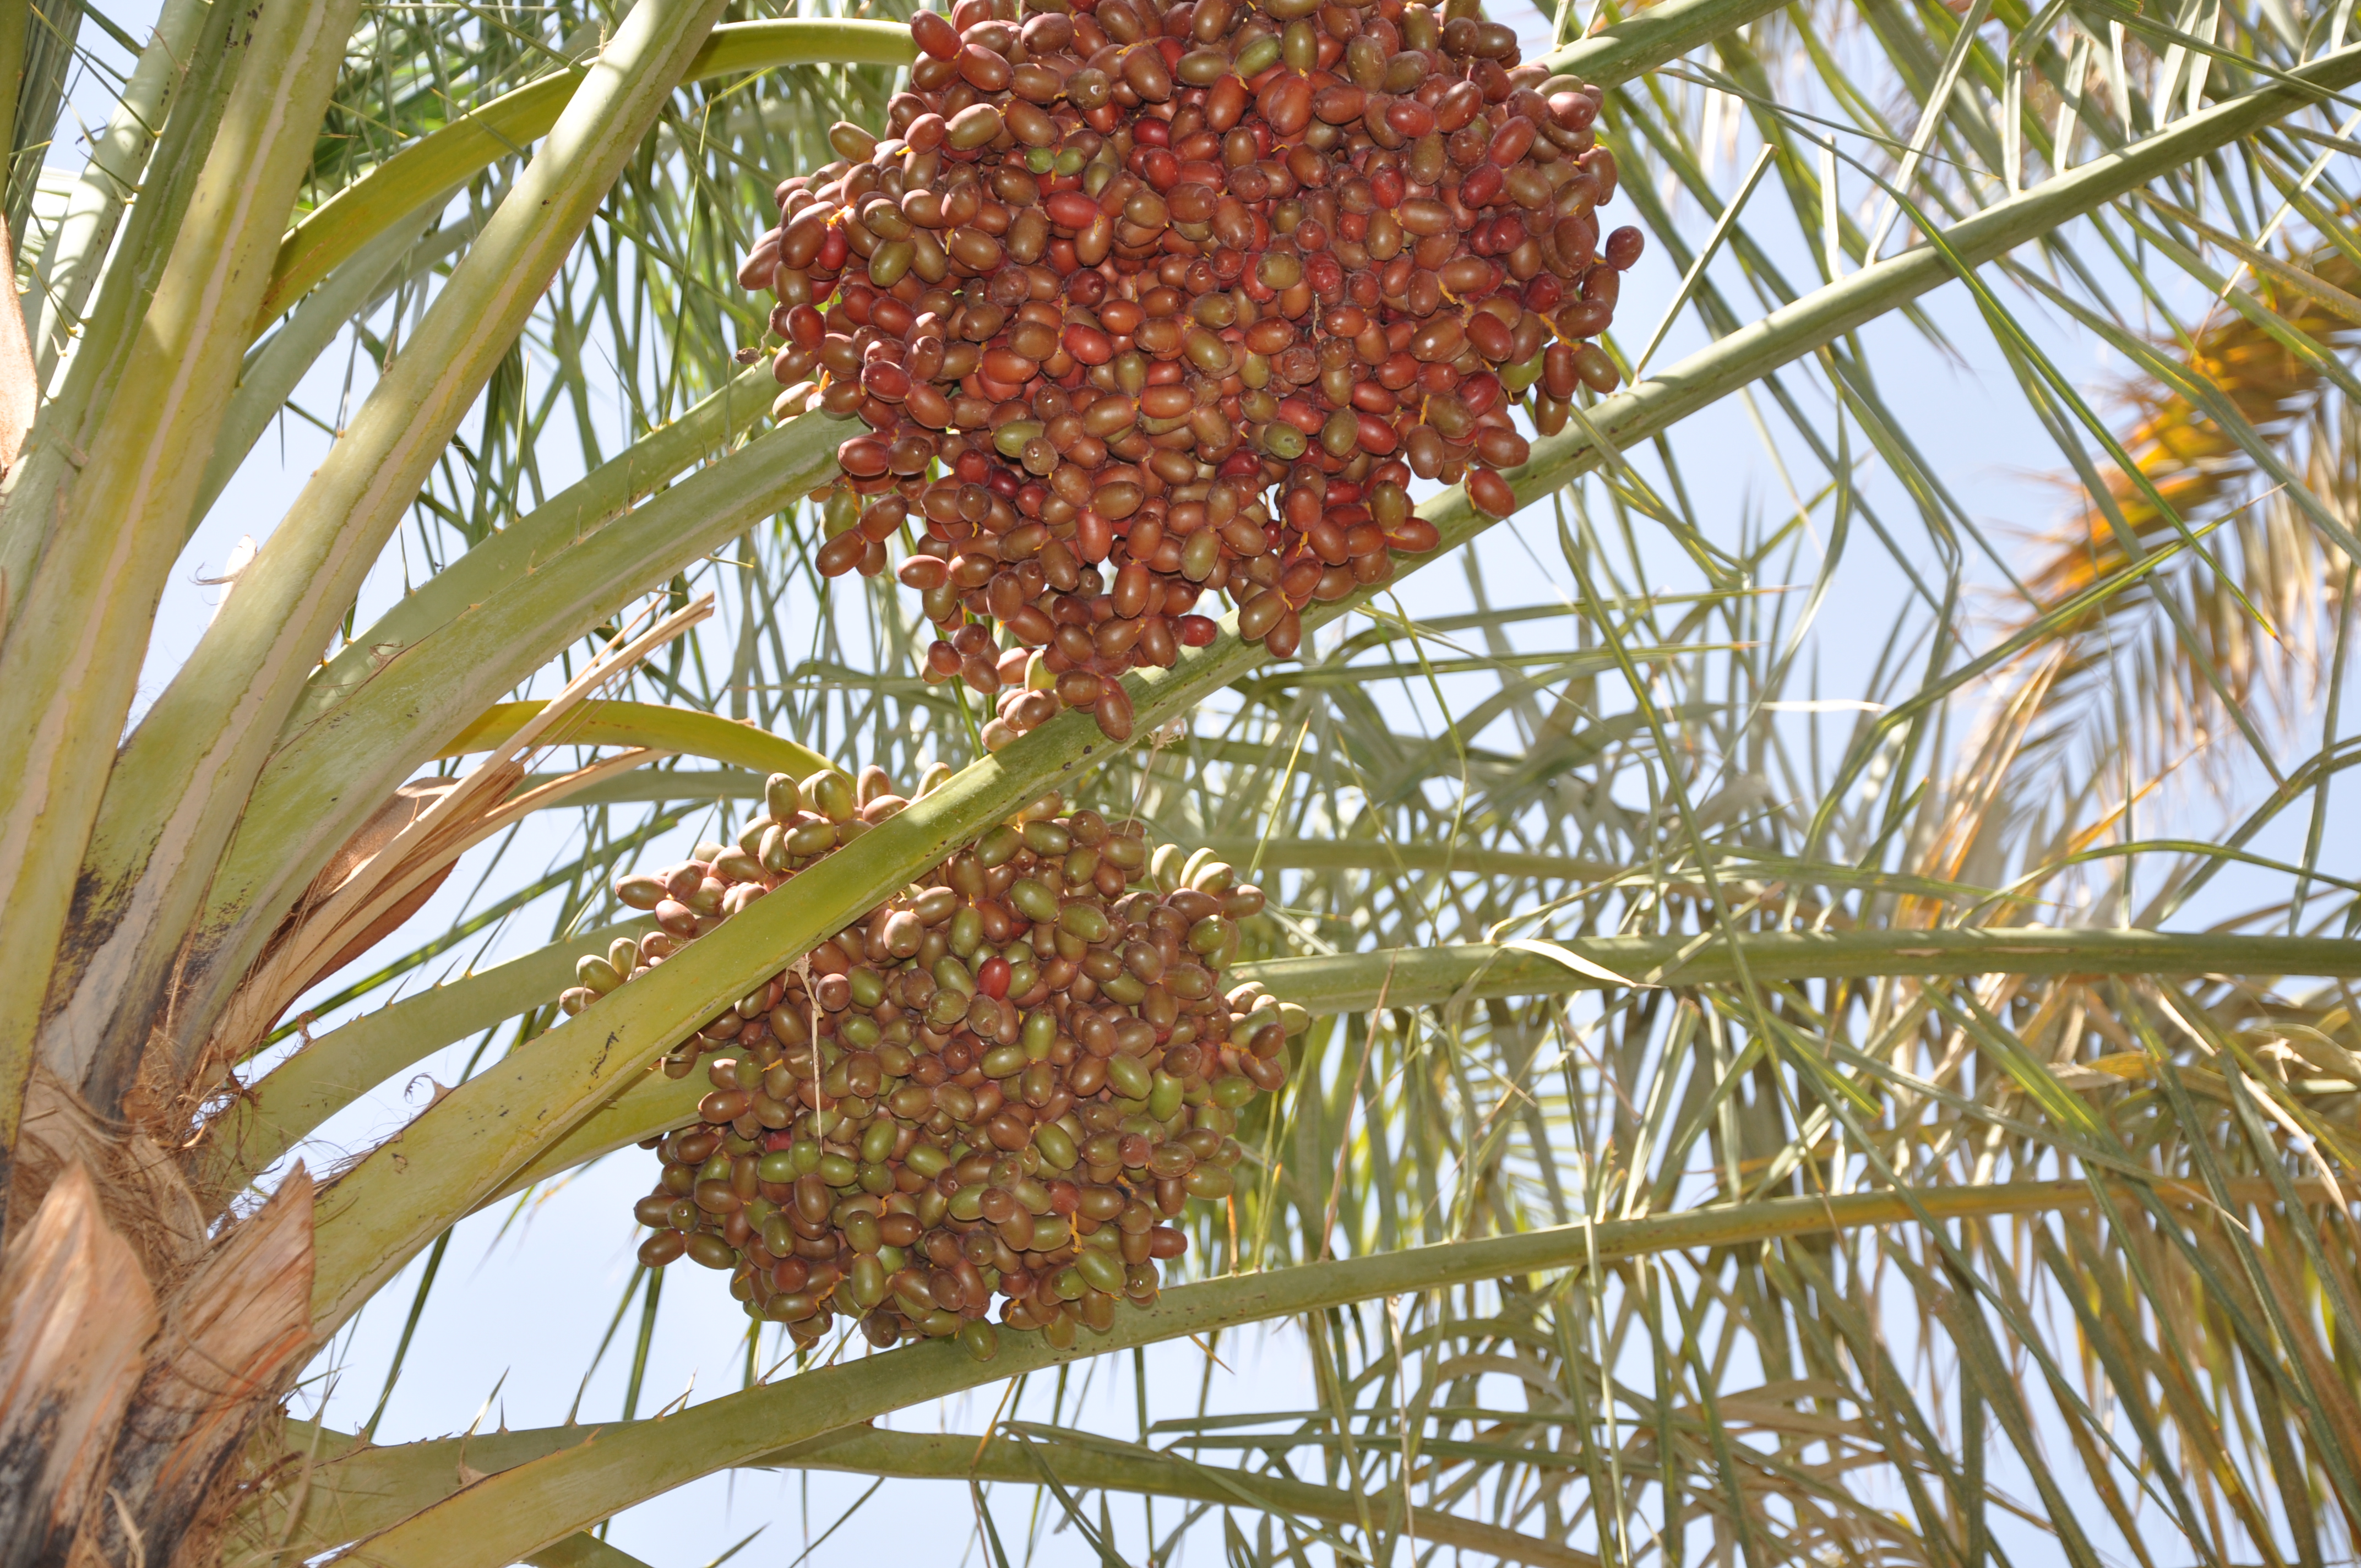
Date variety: bouisthami